Covenant theology

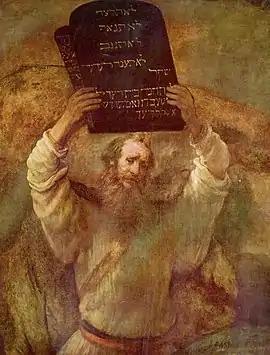
"Moses with the Ten Commandments" by Rembrandt (1659)

The Mosaic covenant, found in Exodus 19–24 and the book of Deuteronomy, expands on the Abrahamic promise of a people and a land. Repeatedly mentioned is the promise of the Lord, "I will be your God and you will be my people" ("cf". Exodus 6:7, Leviticus 26:12), particularly displayed as His glory-presence comes to dwell in the midst of the people. This covenant is the one most in view when referring to the "Old Covenant".